Tupolev I-8

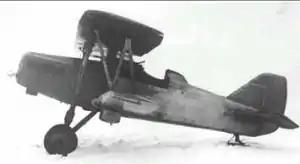

The Tupolev I-8 (also known as the ANT-13) was an experimental interceptor built in the Soviet Union in the early 1930s.